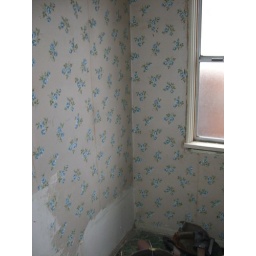
half bathroom wallpaper found below wall panneling